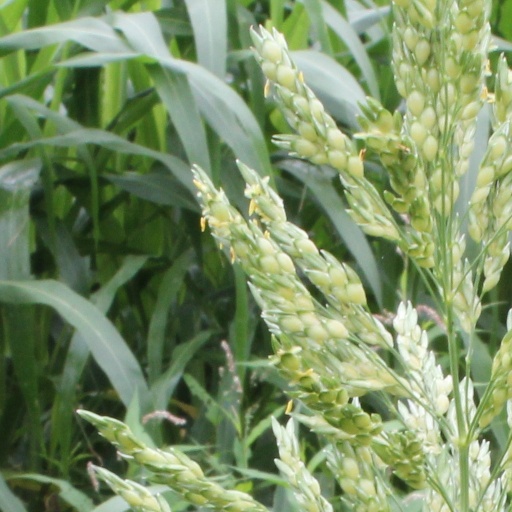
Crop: sorghum